Mendip Hills

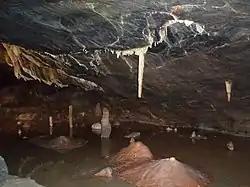
Stalagmites and stalactites in Gough's Cave

In recent centuries the Mendips, like the Cotswolds to the north, have been quarried for stone to build the cities of Bath and Bristol, as well as smaller towns in Somerset. The quarries are now major suppliers of road stone to southern England, among them producing around twelve million tonnes of limestone every year, employing over two thousand people, and turning over approximately £150 million per annum.